Roskilde Museum of Tools

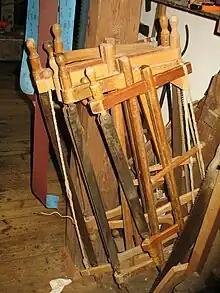
Handsaws in the Museum of Tools

The Roskilde Museum of Tools is a branch of Roskilde Museum located on Ringstedgade in Roskilde, Denmark. It contains a collection of tools used by craftsmen such as wheelwrights, carpenters, shoemakers and wood carvers from around 1850 to 1950. Visitors to the museum, housed on the first floor of a former granary known as Lützhøfts Købmandsgård, can also visit the operational private workshops of a wood carver, a silversmith and a weaver. The museum was opened in 1977.